63rd Academy Awards

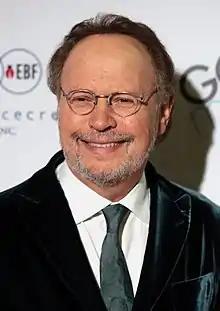
Photo of Billy Crystal in 2018

Riding on the critical praise from last year's ceremony, the Academy rehired former film producer and former Directors Guild of America president Gilbert Cates to oversee production of the Oscar ceremony for the second straight time. Two months before the awards gala, Cates selected actor and comedian Billy Crystal to host the show for the second consecutive year. Crystal made light of the honor by saying, "It's a great honor, and I hope to bring the show in under nine hours."